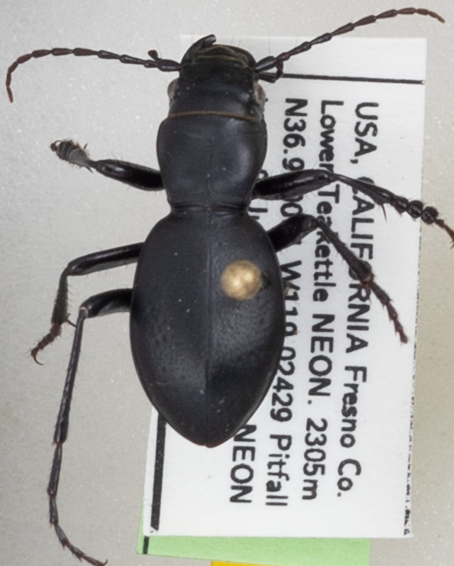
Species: Omus californicus
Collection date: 2021-07-06
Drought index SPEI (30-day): -1.514
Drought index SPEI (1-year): -2.09
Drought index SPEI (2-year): -2.09